Neil Young

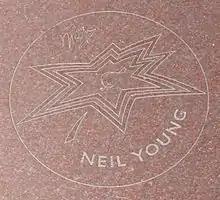
Young's star on Canada's Walk of Fame

Young has been a vocal opponent of the proposed Keystone XL oil pipeline, which would run from Alberta to Texas. When discussing the environmental impact on the oilsands of Fort McMurray, Alberta, Young asserted that the area now resembles the Japanese city of Hiroshima in the aftermath of the atomic bomb attack of World War II.